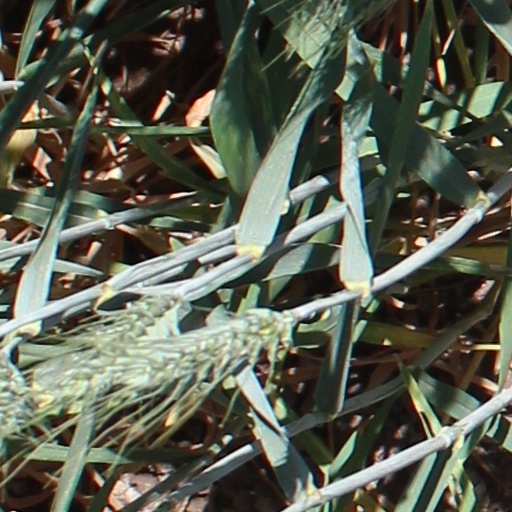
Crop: wheat